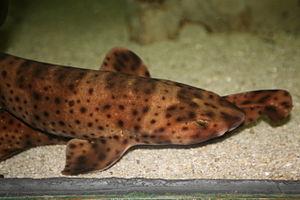
Les holbiches forment un genre de requins au sein de la famille des Scyliorhinidae.